Langen, Hesse

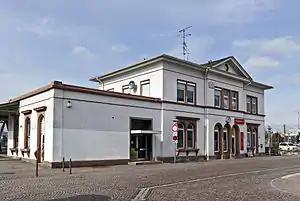
Langen station

Langen station is on the Rhine-Main S-Bahn network running on the Main-Neckar line and is served by S-Bahn line . The travel time to downtown Frankfurt is roughly 20 minutes with trains running every 15 minutes. Moreover, regional trains on the Frankfurt-Mannheim and Frankfurt-Heidelberg runs stop here.